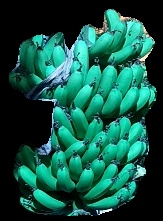
Variety: pachbale
Grade: grade1